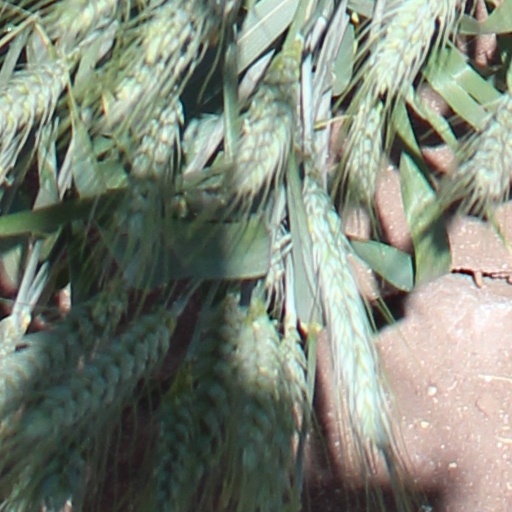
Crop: wheat